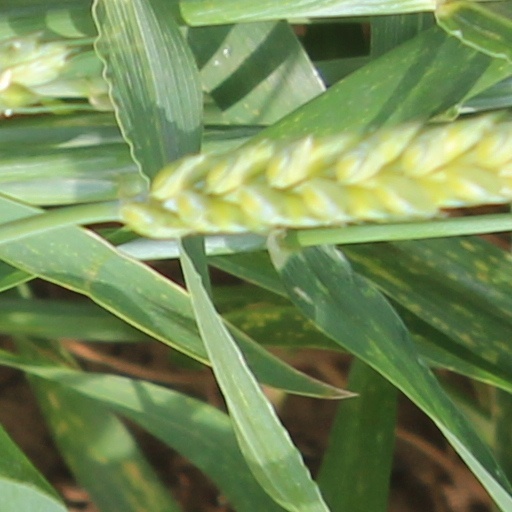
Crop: wheat